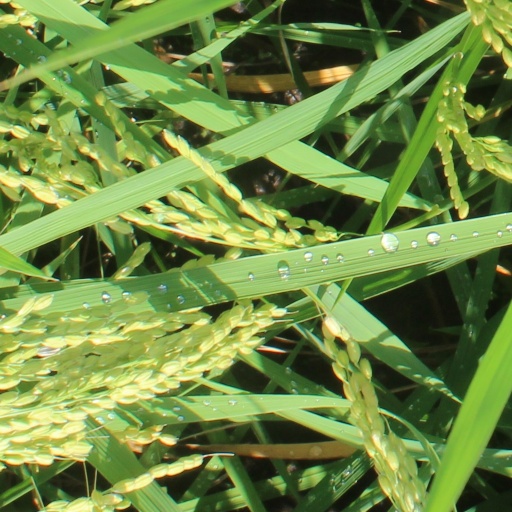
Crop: rice